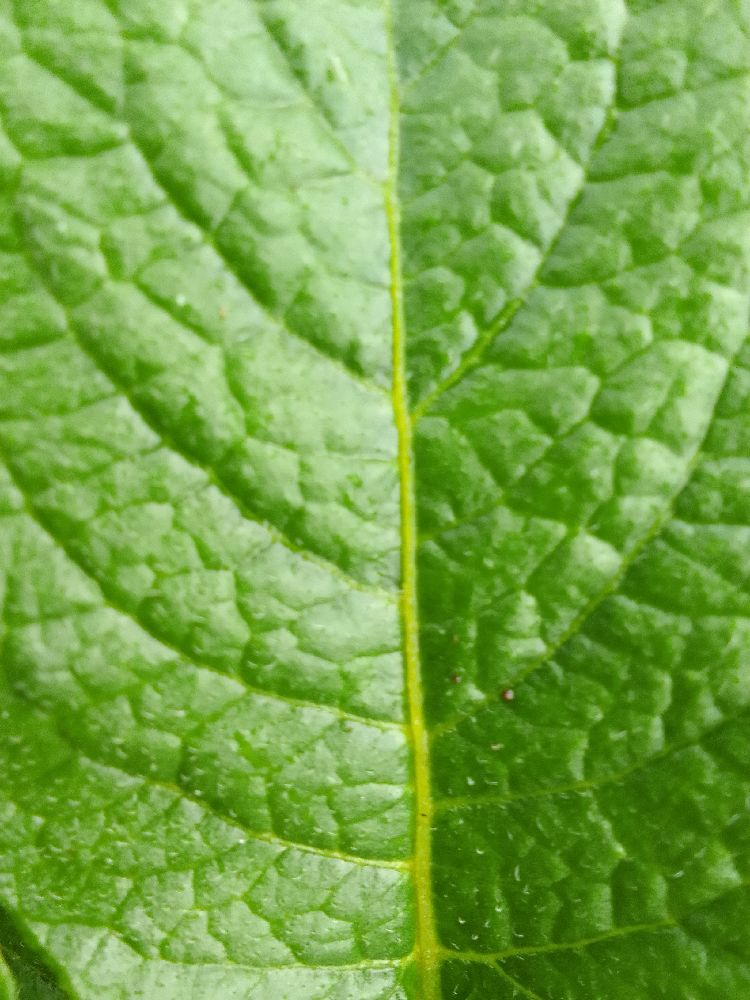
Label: Healthy